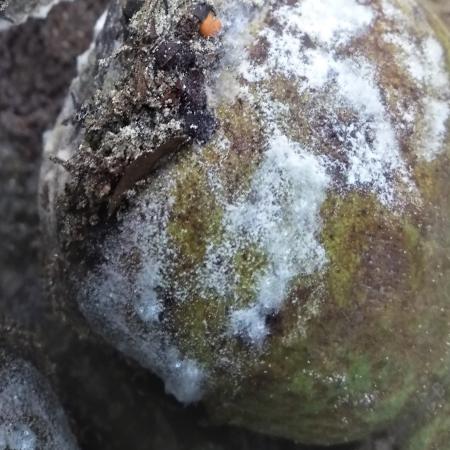
Label: Phytopthora